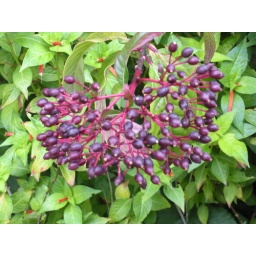
same plant: some parts in fruit phase, some parts in flower phase